Rhinegeist

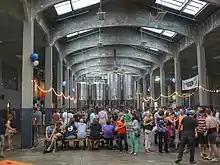
Rhinegeist's brew hall in 2014

Rhinegeist was founded by Bob Bonder and Bryant Goulding, who first met in 2005 when working together as business consultants in San Francisco. After Bob moved to Cincinnati in 2007, he called Bryant in August 2011 with an idea for a brewery in the city, which he thought was "a vacuum for locally brewed craft beer." After planning for several months, Bryant moved to Cincinnati in July 2012. Searching for a brewer, the duo found Jim Matt, a pharmaceutical chemist and homebrewing hobbyist. They tasted some of his homebrews, including two that would later evolve into Rhinegeist's Uncle and Truth beers, and decided to bring him on board. After securing funding from local investors, they leased a building in Over-the-Rhine that had formerly served as Christian Moerlein Brewing's packaging hall. Construction work began in January 2013 and lasted until mid-2013.